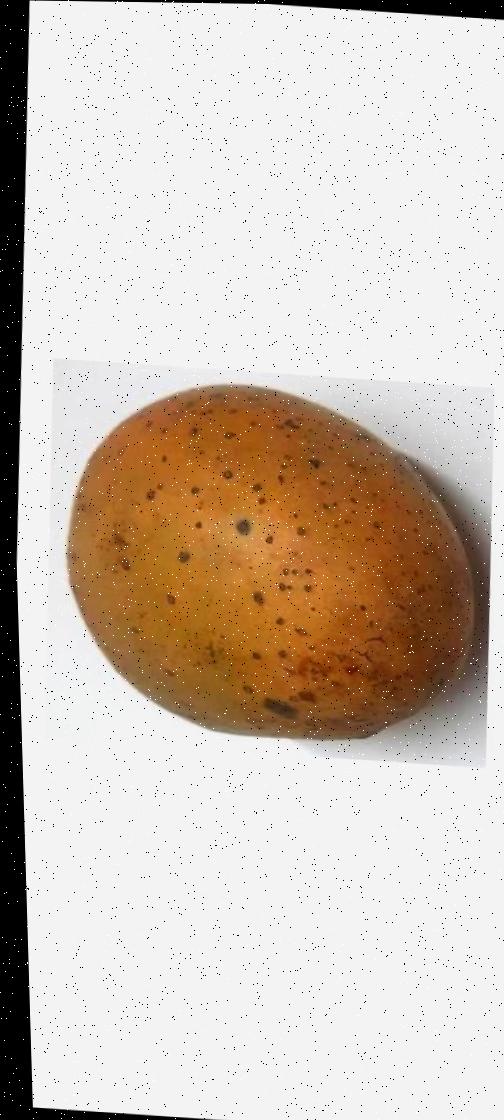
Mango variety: Gourmoti